Zeus (gamer)

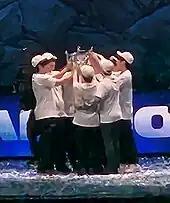
Zeus celebrating after winning the 2023 World Championship

T1 entered the 2023 World Championship as the LCK's second seed. Zeus reached his second consecutive appearance in the Worlds finals after T1 secured a victory over JD Gaming in the semifinals. In the finals against Weibo Gaming, the first game saw both teams evenly matched until the 18-minute mark, when Keria executed a move called Hostile Takeover. The play allowed Zeus and Faker to secure kills that enabling T1 to establish a significant lead and ultimately secure the victory in the game. T1 carried this momentum to win the following two games as well, resulting in a 3–0 victory and giving Zeus his first World Championship title. Zeus was also named the MVP of the Finals. On November 23, 2023, T1 announced that Zeus had re-signed with the team. At the 2023 LCK Awards ceremony, Zeus received his second consecutive Top Laner of the Year award.